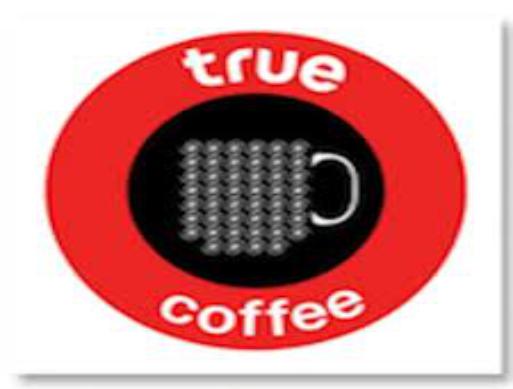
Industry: Food